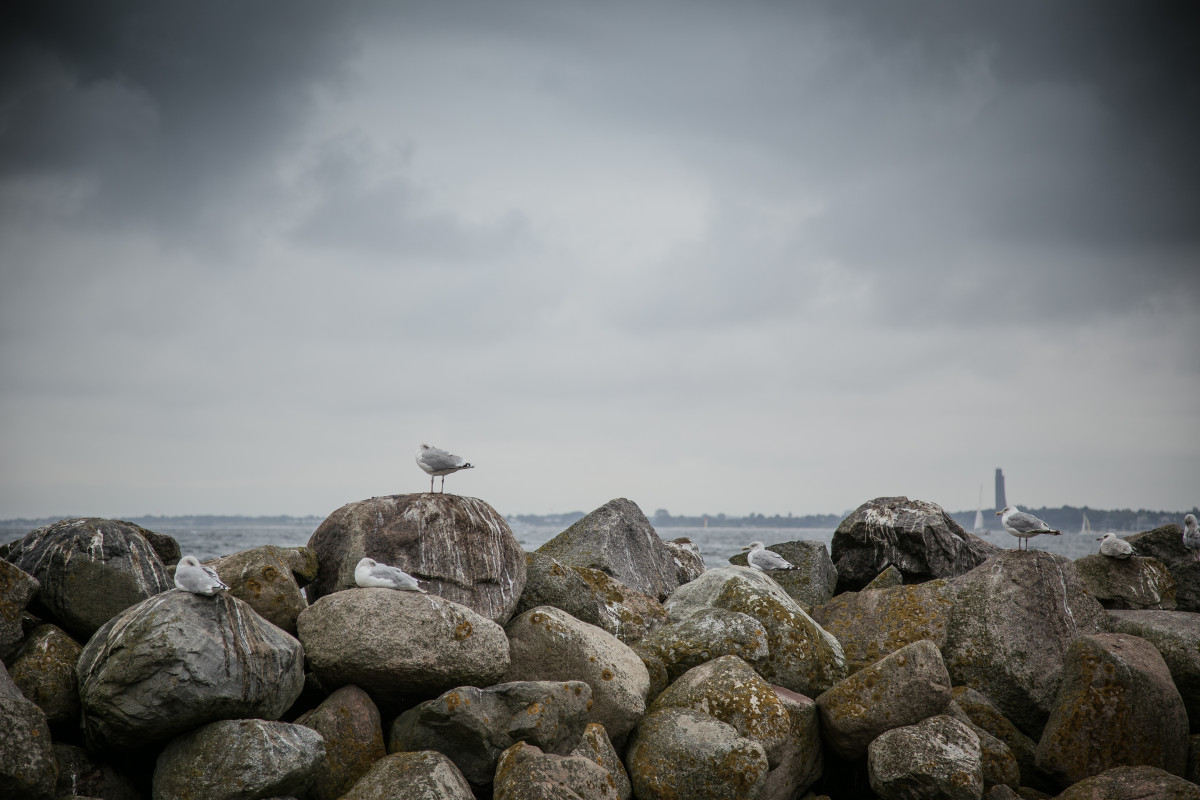
Tags: coast, nature, rock, ocean, mountain, snow, winter, cloud, sky, sunlight, shore, weather